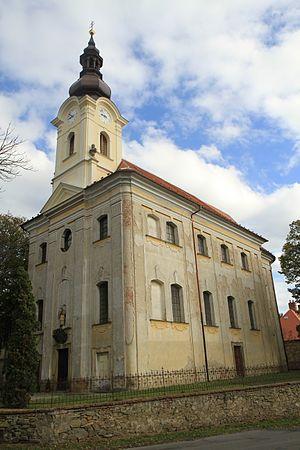
Výšovice est une commune du district de Prostějov, dans la région d'Olomouc, en République tchèque. Sa population s'élevait à 485 habitants en 2018.